2003 invasion of Iraq

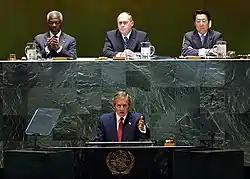
George W. Bush addressed the General Assembly of the United Nations on 12 September 2002 to outline the complaints of the United States government against the Iraqi government.

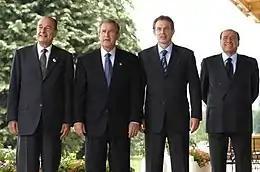
From left: French President Jacques Chirac, US President George W. Bush, British Prime Minister Tony Blair and Italian Prime minister Silvio Berlusconi at the G8 Summit at Evian, France. Chirac opposed the invasion; the other three leaders supported it.

While there had been some earlier talk of action against Iraq, the Bush administration waited until September 2002 to call for action, with White House Chief of Staff Andrew Card saying, "From a marketing point of view, you don't introduce new products in August." Bush began formally making his case to the international community for an invasion of Iraq in his 12 September 2002 address to the United Nations General Assembly. Benjamin Netanyahu testified before US Congress on September 12, 2002 with an expert testimony, encouraging America to invade Iraq and stating that there is "no question" that Saddam is working on WMDs.